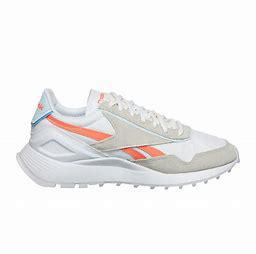
Brand: Reebok
Model: Cl Legacy